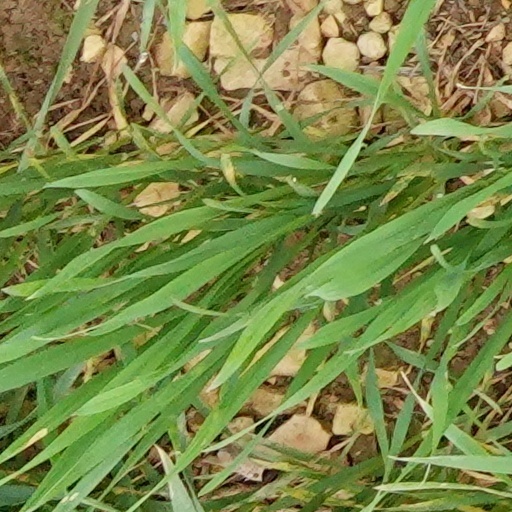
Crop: wheat